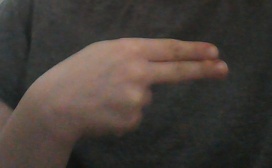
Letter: ain